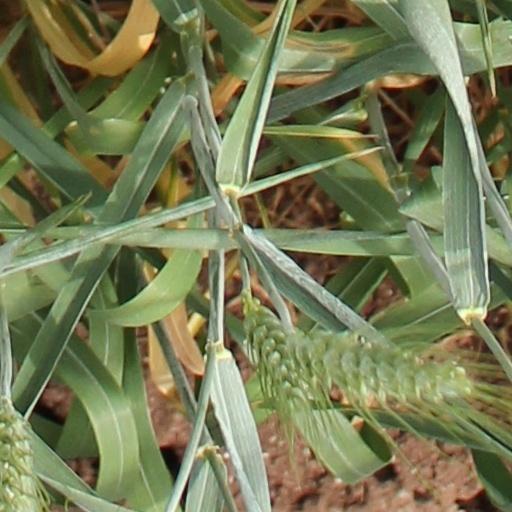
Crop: wheat